Paris under Napoleon

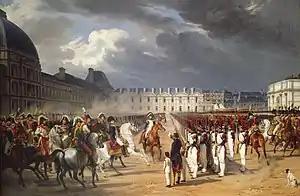
"Napoleon at the Tuileries" by Horace Vernet, 1838. The painting shows the northern gallery of the Louvre under construction.

Panoramic paintings, large-scale paintings mounted in a circular room to give a 360-degree view of a city or an historic event, were very popular in Paris at the beginning of the Empire. The American inventor, Robert Fulton, who was in Paris to try to sell his inventions, the steamboat, a submarine and a torpedo, to Napoleon, bought the patent in 1799 from the inventor of the panorama, the English artist Robert Barker, and opened the first panorama in Paris in July 1799; it was a "Vue de Paris" by the painters Constant Bourgeois, Denis Fontaine and Pierre Prévost. Prévost went on to make a career of painting panoramas, making eighteen before his death in 1823. Three rotundas were built on boulevard Montmartre between 1801 and 1804 to show panoramic paintings of Rome, Jerusalem, and other cities. They gave their name to the Passage des Panoramas, where they were located